Drew Willy

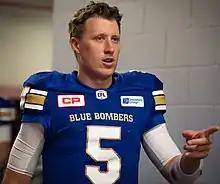
Willy with the Winnipeg Blue Bombers in 2016

Drew Willy (born November 13, 1986) is an American former professional football player who was a quarterback in the Canadian Football League (CFL). He played college football at Buffalo Bulls and was signed by the Baltimore Ravens of the National Football League (NFL) as an undrafted free agent in 2009. Willy was also a member of the Indianapolis Colts, Las Vegas Locomotives, New York Jets, San Diego Chargers, and most notably the Saskatchewan Roughriders, Winnipeg Blue Bombers, Toronto Argonauts, and Montreal Alouettes of the CFL.